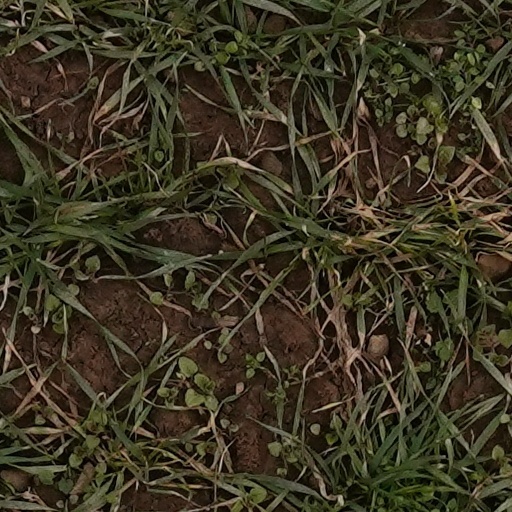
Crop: wheat